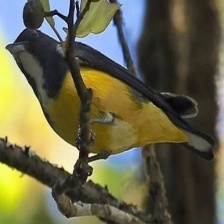
Species: YELLOW BELLIED FLOWERPECKER
Scientific name: DICAEUM MELANOXANTHUM